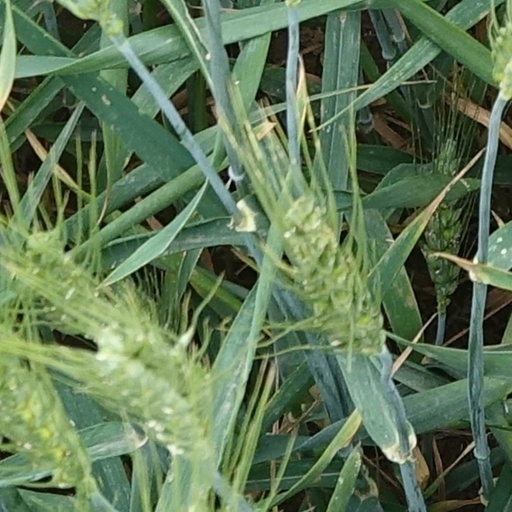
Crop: wheat